Yuma County Area Transit

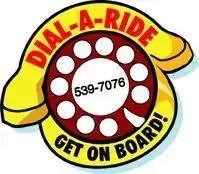
Dial-A-Ride logo

On September 21, 2010, the Town of Wellton and City of Somerton passed a resolution to petition the county to form the IPTA. On October 3 and 20, 2010 respectively, the Cities of San Luis and Yuma passed a resolution to petition the county to form the IPTA. On December 6, 2010, Northern Arizona University petitioned the county to join the IPTA. On December 13, 2010, the County held a public hearing and approved the formation of the IPTA. On January 24, 2011, the Yuma County Intergovernmental Public Transportation Authority (YCIPTA) held its first Board of Directors meeting.